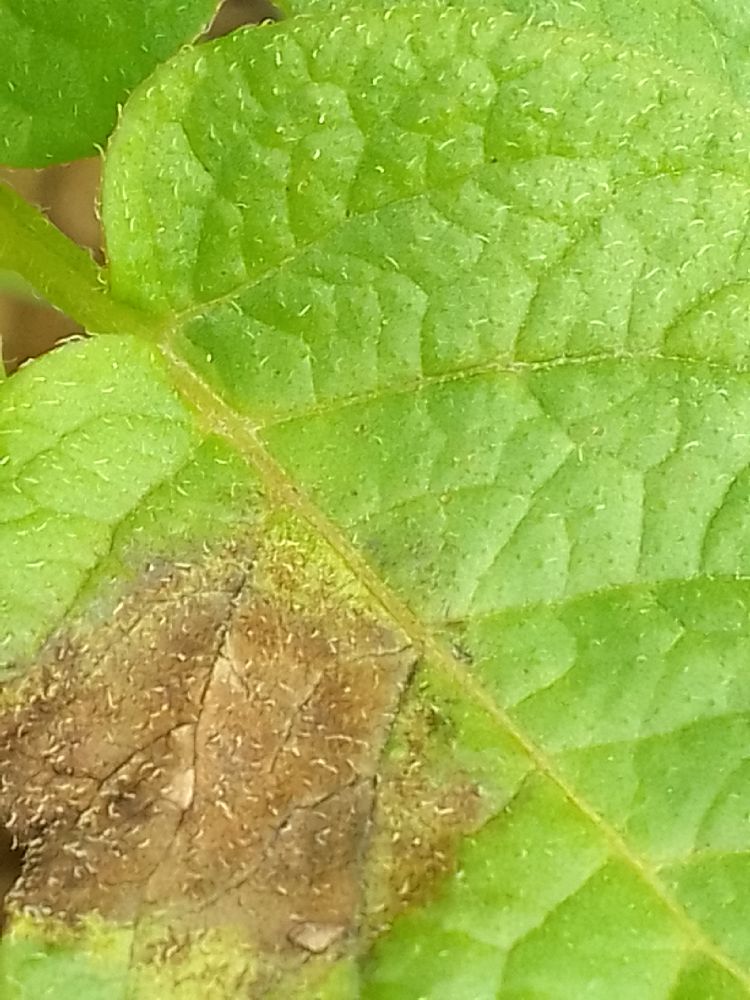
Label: Late blight